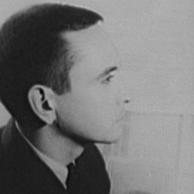
Age: 32